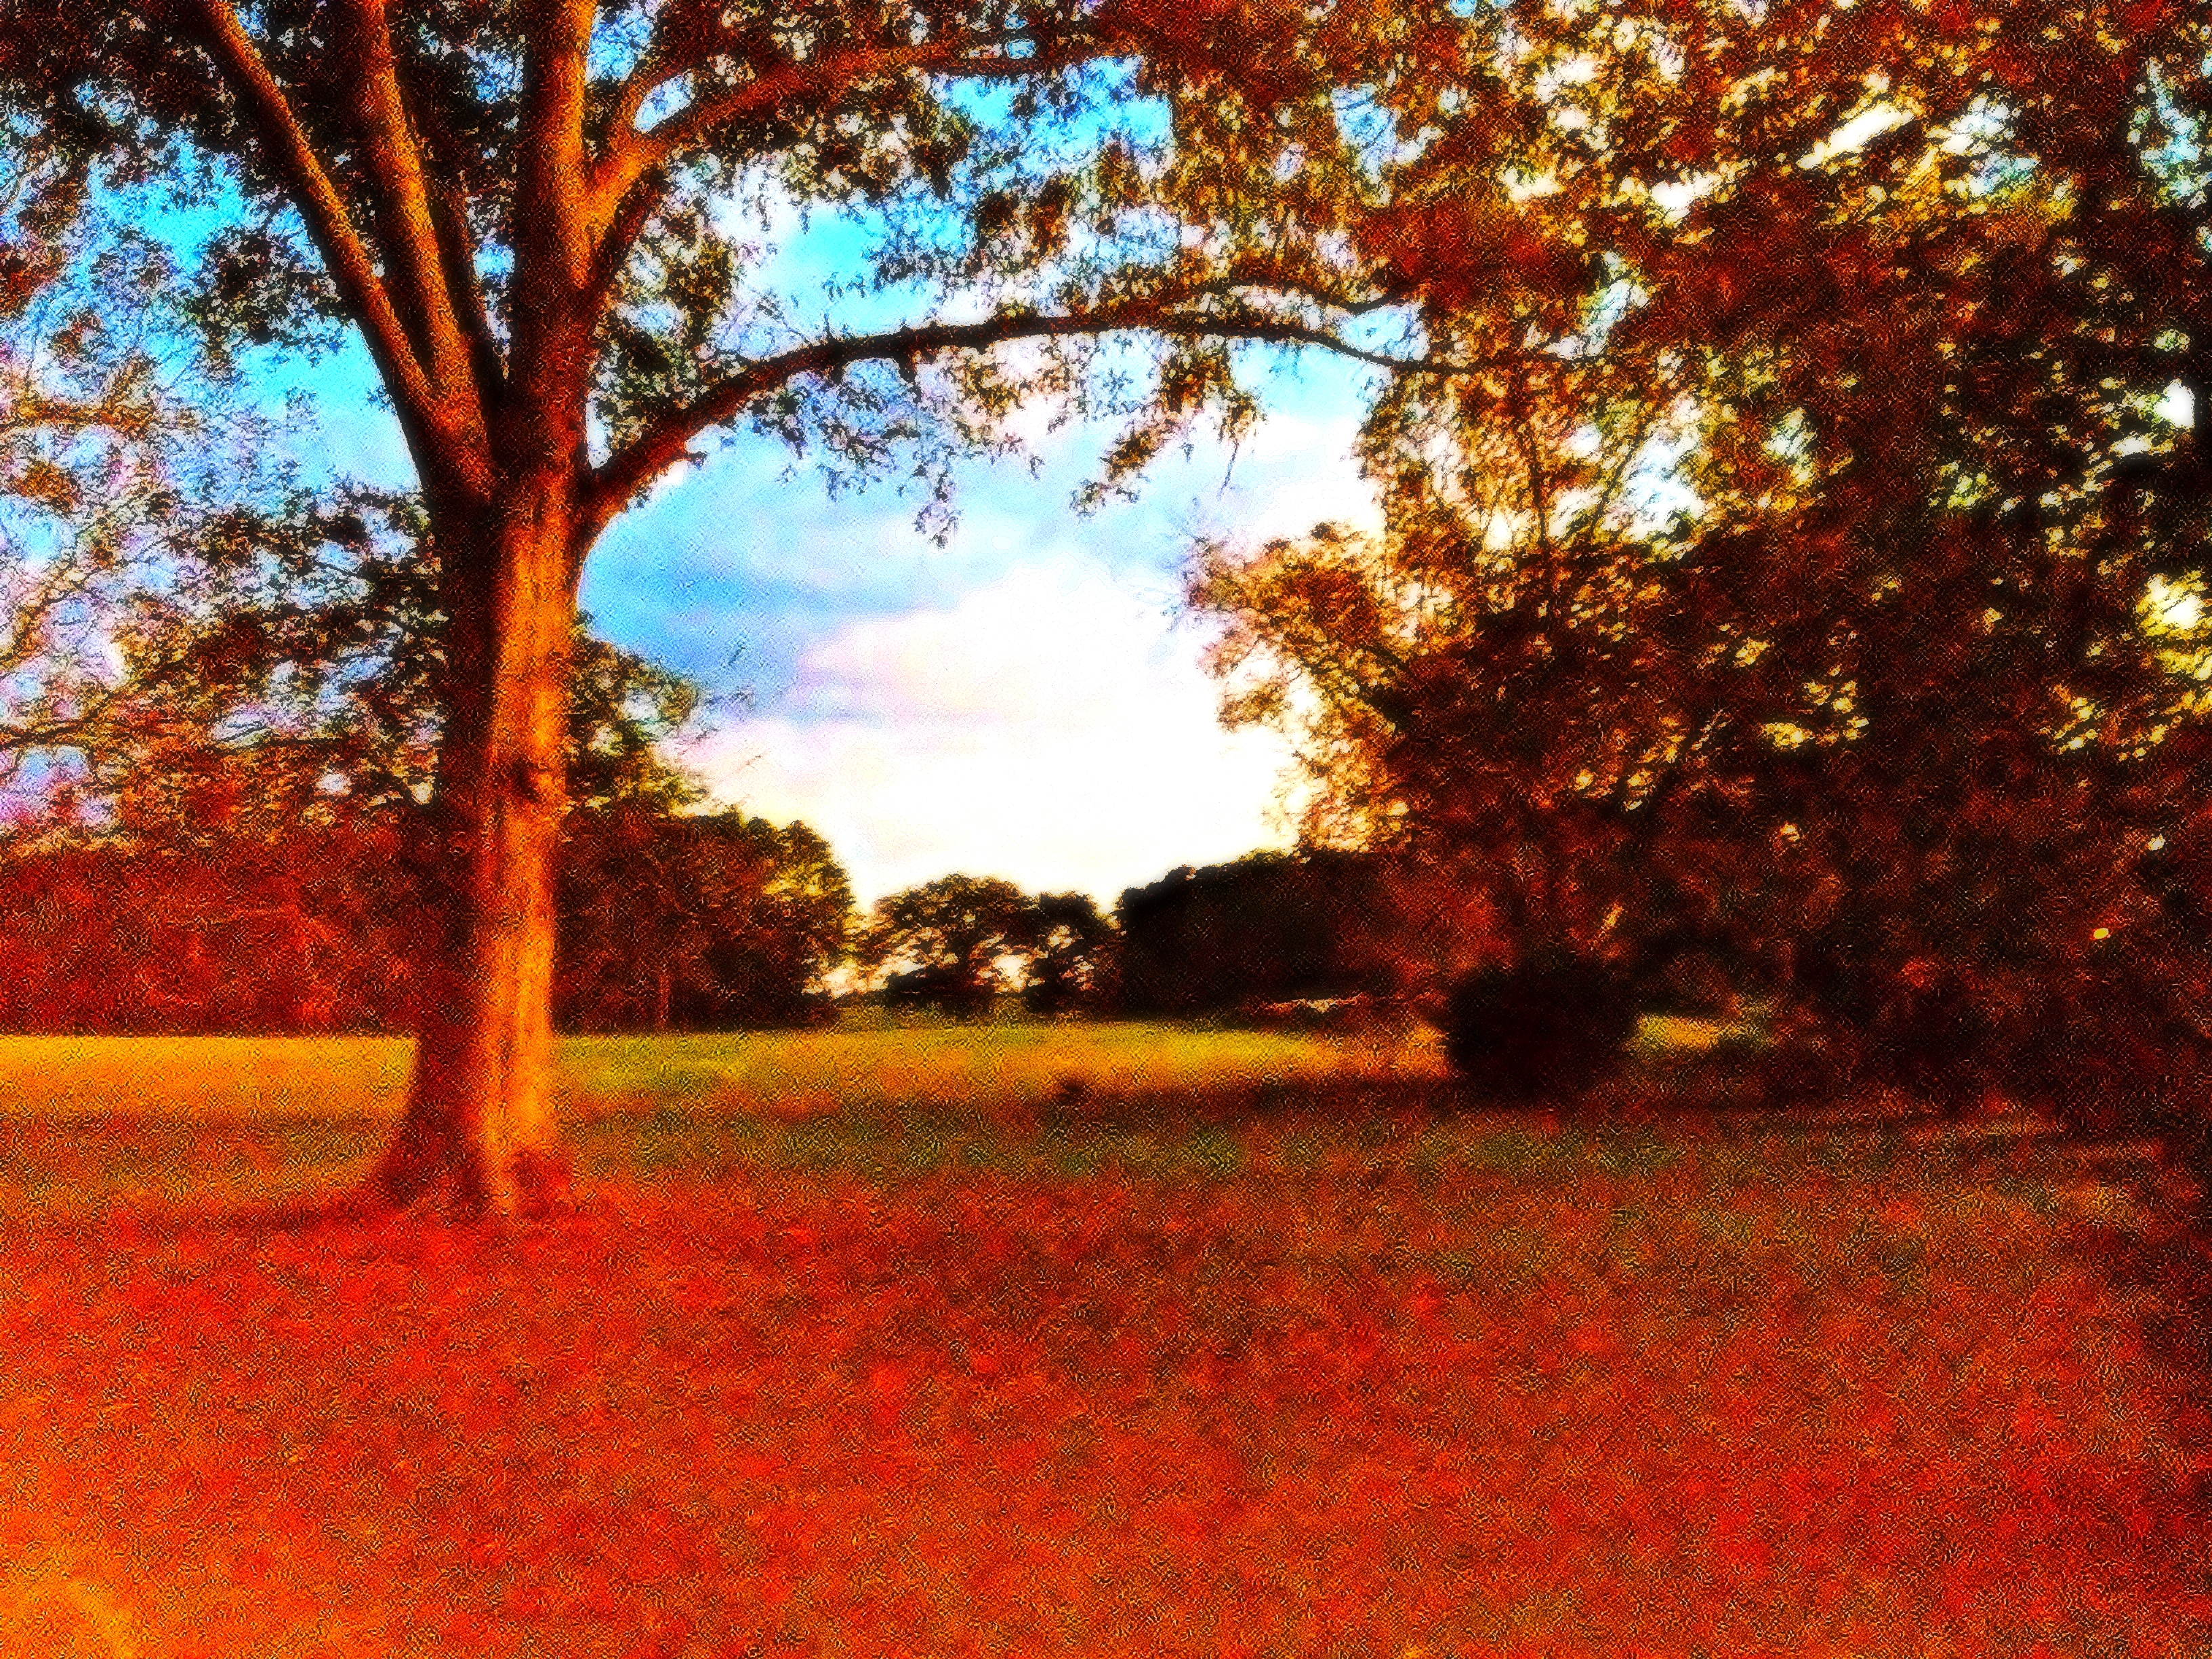
tree, plant, sunset, meadow, sunlight, morning, leaf, flower, autumn, season, woodland, florida, chipleyflorida, thesunshinestate, crazygeniuses, northwestflorida, thefloridapanhandle, colorsofthewind, woody plant